Sisimiut

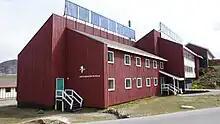
Knud Rasmussen High School

The Knud Rasmussen High School ("Knud Rasmussenip Højskolia"), founded in 1962, is located on the eastern outskirts of the town, west of the old heliport site. Apart from the traditional curriculum, it provides specialized courses in Greenland history and culture including skin preparation and ski instruction. The school is also notable for its special unit, the "Women's High School" added in 1977, and focusing on traditional arts. During summer, the school building is used as a hostel. In autumn 2002, the school was responsible for erecting a series of stone sculptures around Sisimiut: near the airport, in the municipal building, at the Gertrud Rask Minde children's home, at Arnat Ilinniarfiat and around the school itself.